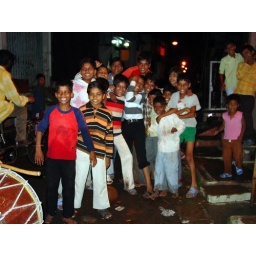
Kids playing games in the street outside of Girish's house